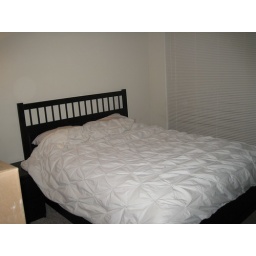
our tiny bedroom with a nice big window, to bad the window lets so much cold air in